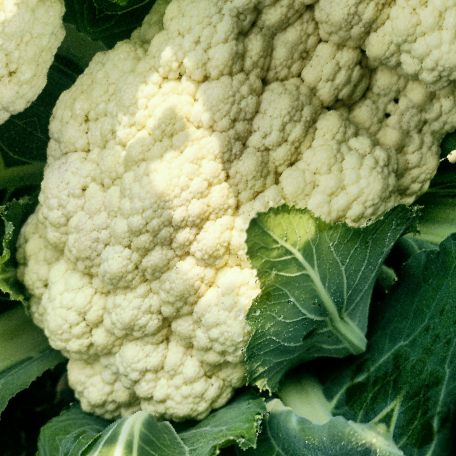
Label: Disease Free